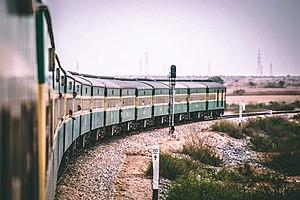
Pakistan Railways est la compagnie ferroviaire publique du Pakistan. Elle a hérité du réseau du Raj britannique lors de la création du pays en août 1947. Basée à Lahore, la compagnie est l'un des principaux employeurs du pays avec un effectif de 72 000 personnes et détient un réseau de 11 000 kilomètres reliant la plupart des grandes villes, et transportant près de 70 millions de voyageurs en 2019.